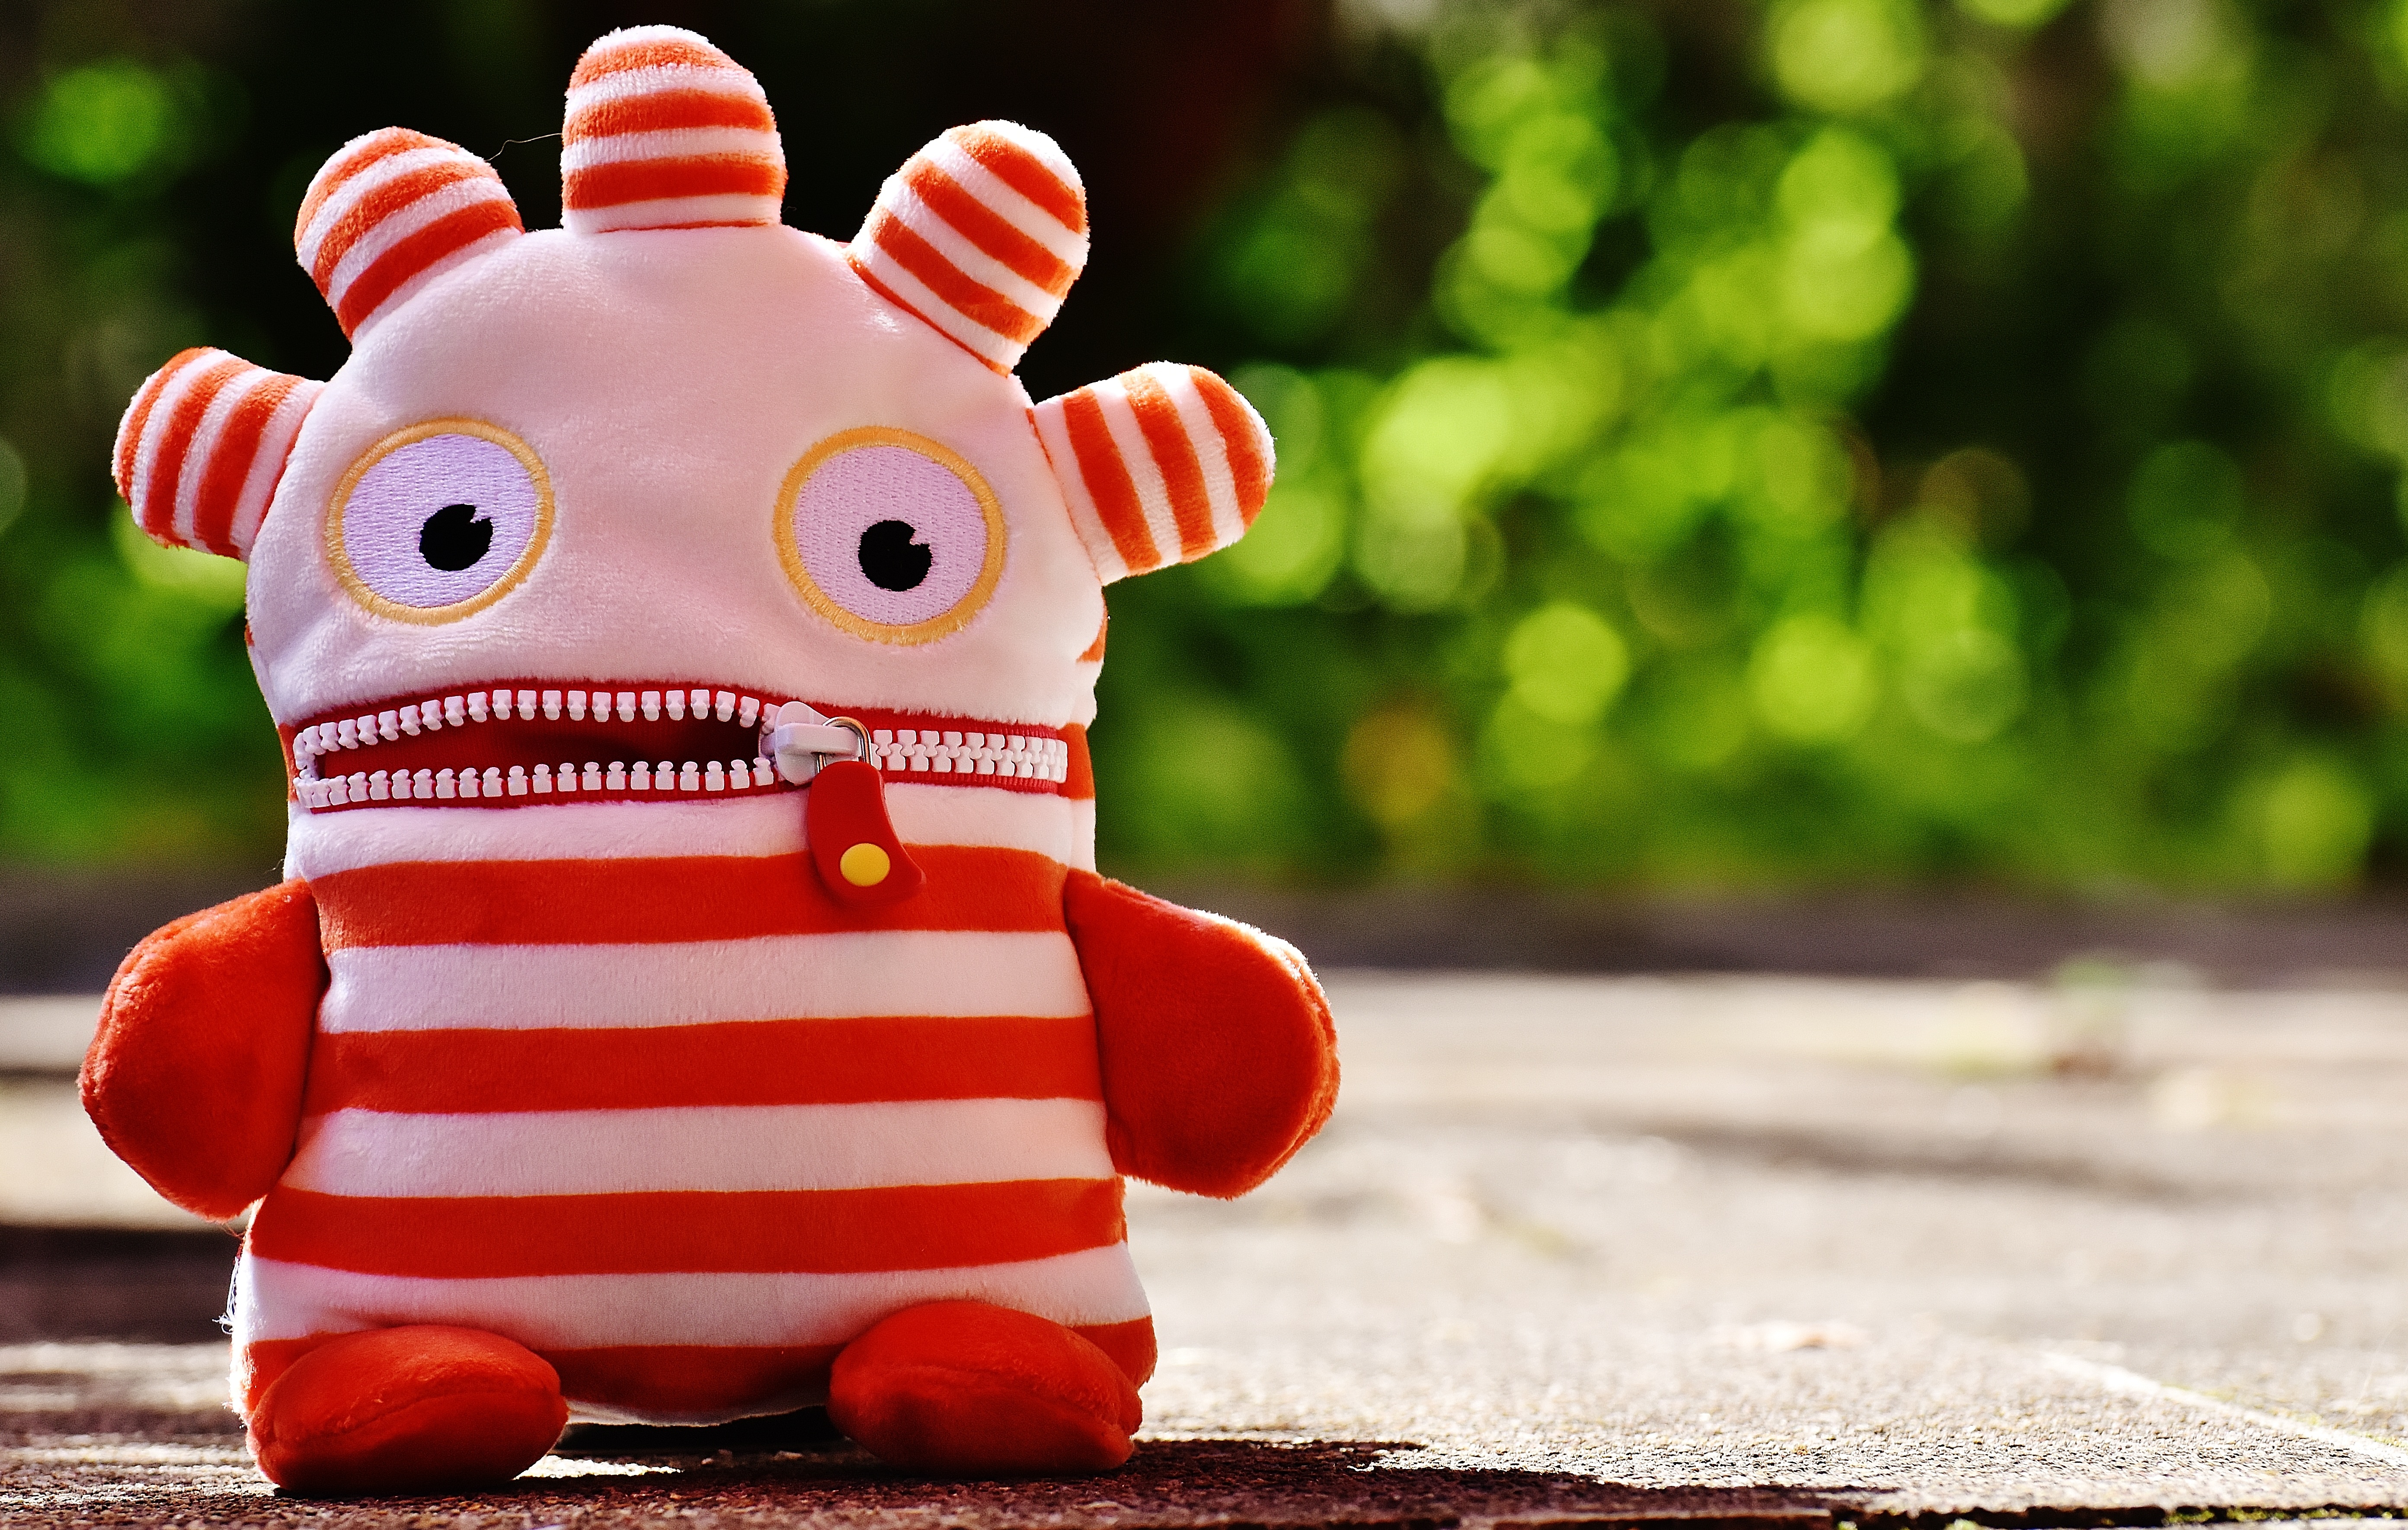
cute, red, toy, children, fun, toys, funny, plush, stuffed toy, ensure p ppchen, worry about hog